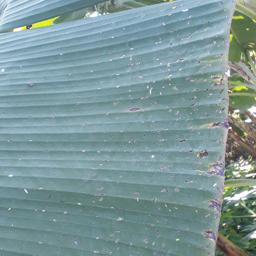
Label: BLACK SIGATOKA